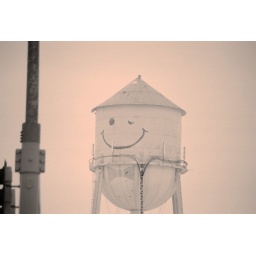
A normal view in the Grand Forks skyline. The smiley water tower